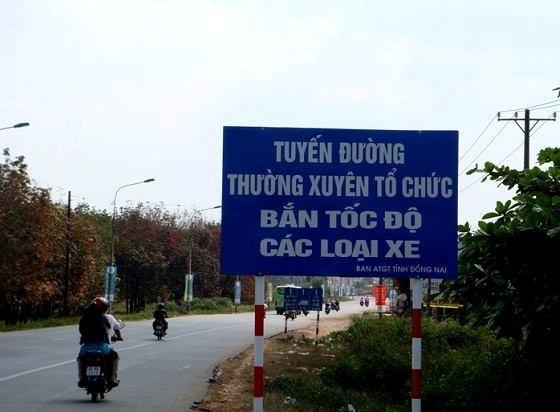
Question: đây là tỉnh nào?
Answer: tỉnh đồng nai